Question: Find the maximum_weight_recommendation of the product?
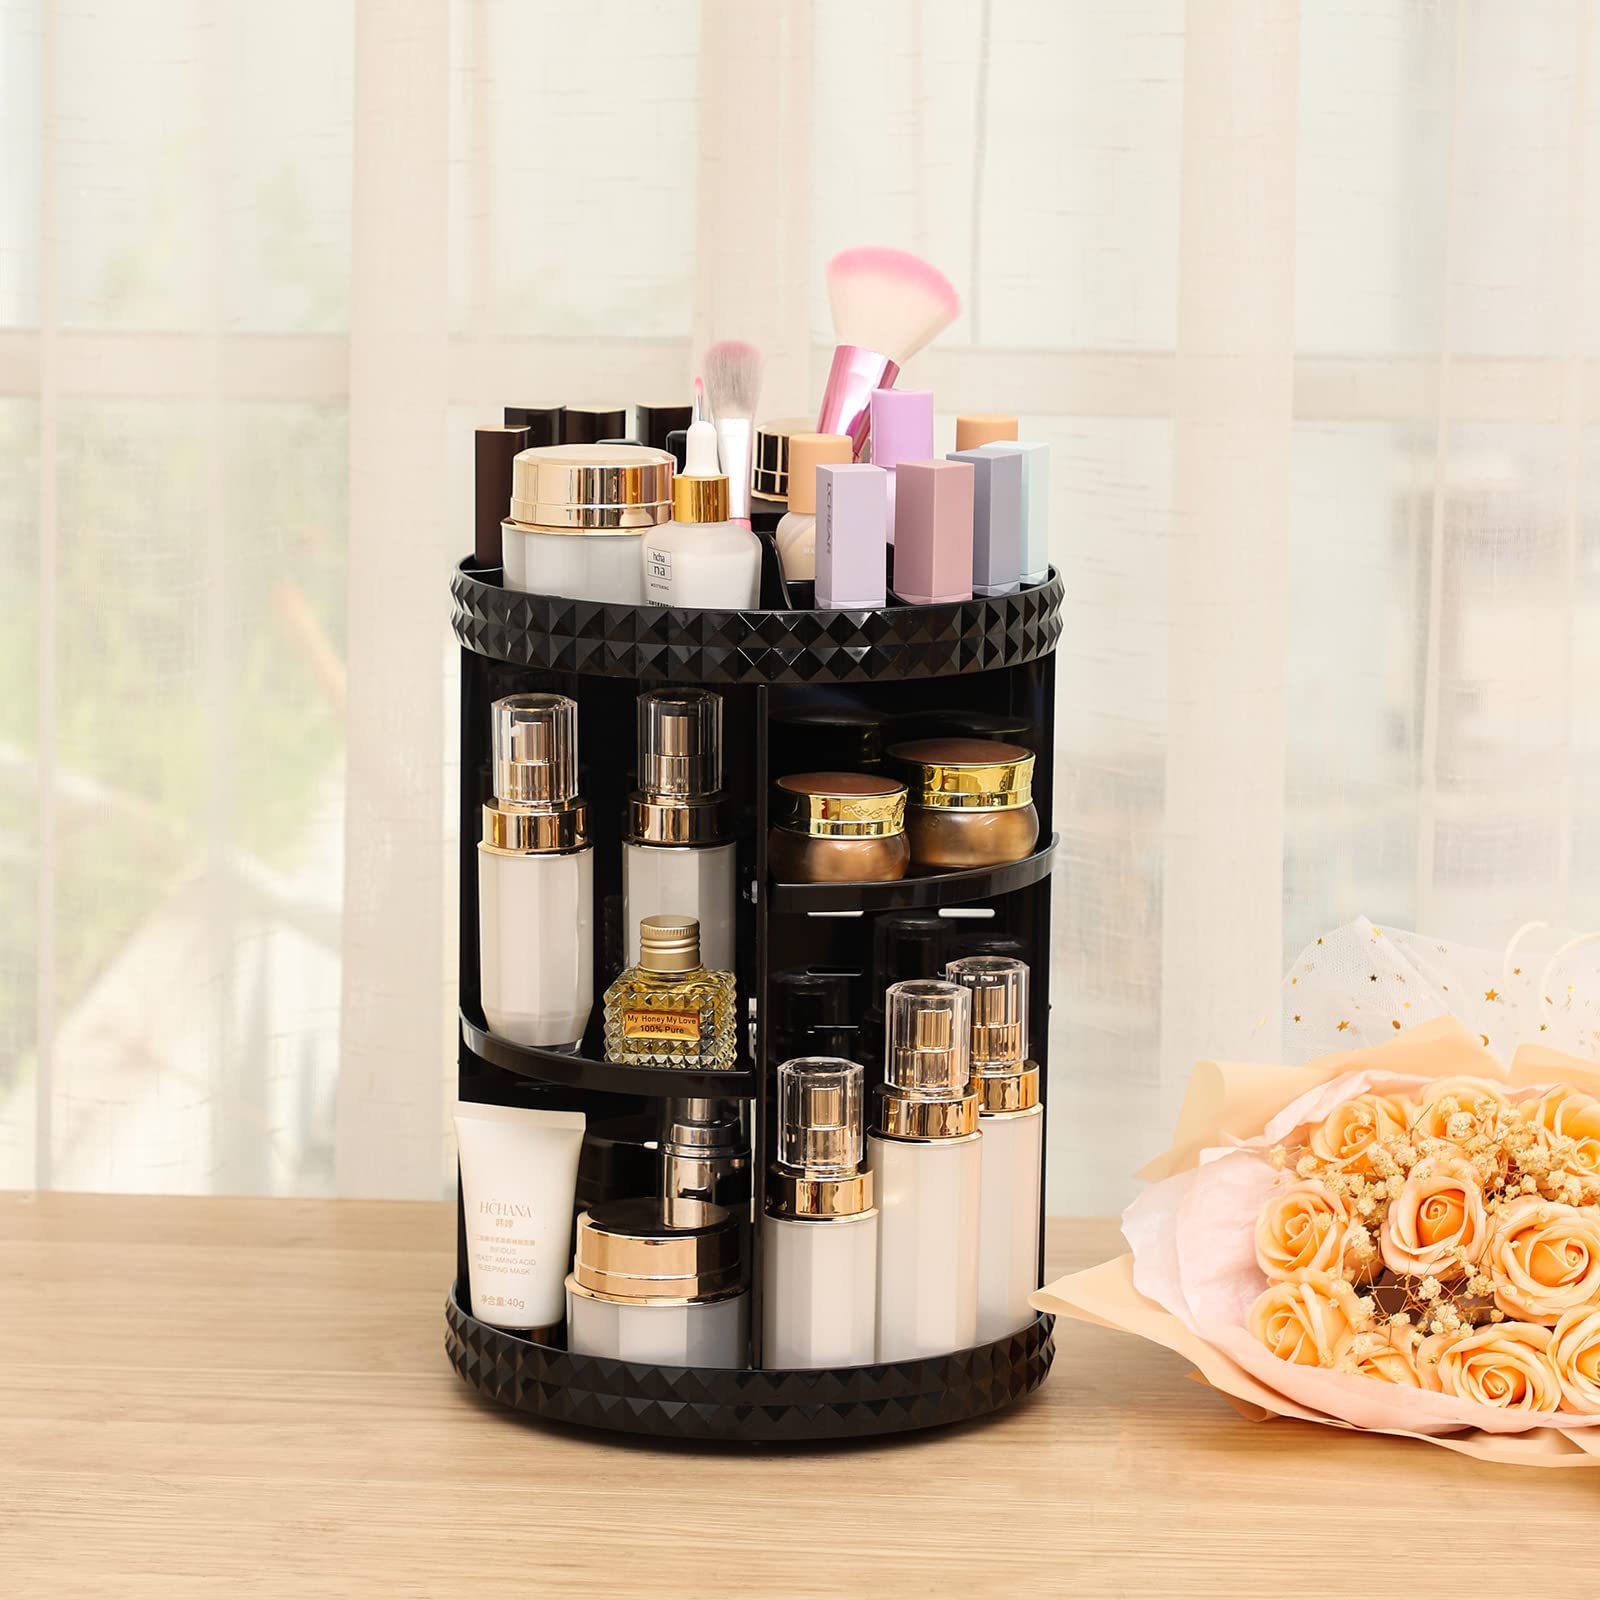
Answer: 40.0 gram